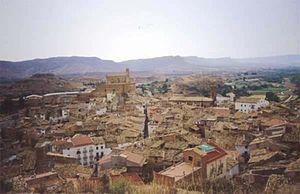
Albalate del Arzobispo est une commune d’Espagne, dans la province de Teruel, communauté autonome d'Aragon comarque de Bajo Martín